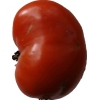
Label: tomato